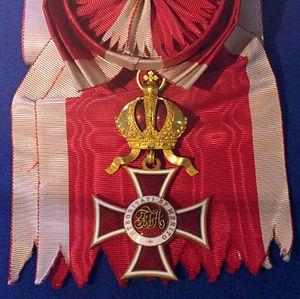
L’ordre impérial autrichien de Léopold, créé le 8 janvier 1808 par l'empereur d'Autriche François Iᵉʳ d'Autriche, est un ordre militaire et civil autrichien.